Peter J. Karthak

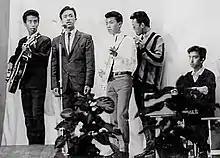
"The Hillians" (from left: K.K. Gurung, Peter Karthak, Mark Karthak, Phurba Tshering Bhutia and Ranjit Gazmer)

He was the lead guitarist of a band called "The Hillians" in Darjeeling. The band was formed in 1961 and was the first western band from the region. The name of the band was proposed by his friend Choden Tshering Bhutia. The band played at the coronation of Palden Thondup Namgyal, the last Chogyal (king) of Sikkim, in 1965 and was dubbed as "The Beatles of Sikkim". "The Hillians" disbanded around 1966/67.